Daniella Weiss

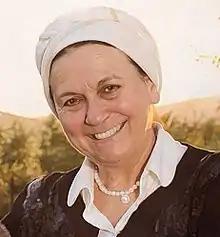
Weiss in 2016

Daniella Weiss (born 30 August 1945) is an Israeli far-right Orthodox Zionist, founder of Nachala, an Israeli settler organization, and a former mayor of Kedumim, which is, like all Israeli settlements from the West Bank, illegal under international law. She was first elected mayor of Kedumim in September 1996, and was re-elected for a second term in November 2001 through 2007. Weiss' organization, Nachala, has been involved in at least one killing. She was sanctioned by Canada in June 2024 for violence against civilians in the West Bank and by the United Kingdom in May 2025.